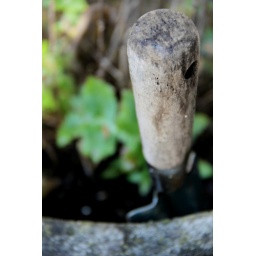
Garden trowel in a flower pot